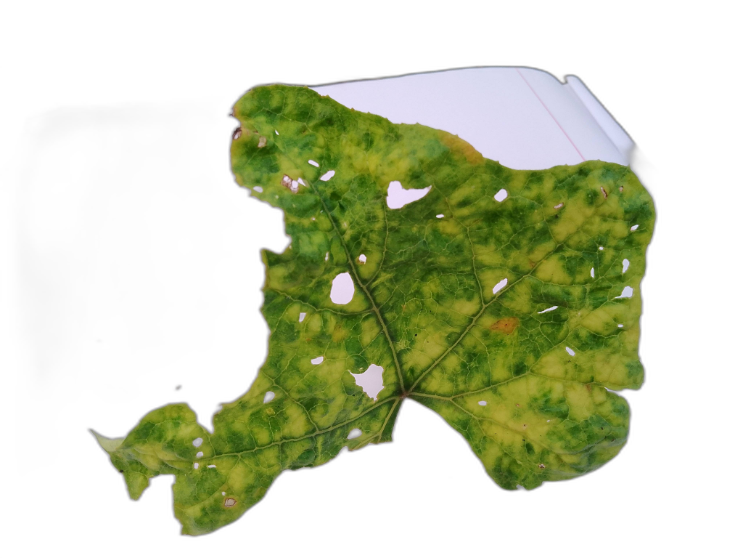
Crop: Zucchini
Label: Angular_Leaf_Spot